Lisa LeBlanc

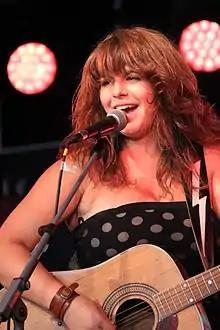
Lisa LeBlanc during the "Festival Interceltique de Lorient" in 2012

Lisa LeBlanc (born August 13, 1990), is a Canadian singer-songwriter and banjoist, known for her enthusiastic "trash folk" performances. She has been noted for her "distinct" blend of folk, rock, and disco with both English and French language lyrics combined with chiac and her Acadian accent. Her accolades include two Félix Awards and an East Coast Music Award. She has also been nominated for three Juno Awards, the SOCAN Songwriting Prize, and shortlisted for the Polaris Music Prize twice.